List of guinea pig breeds

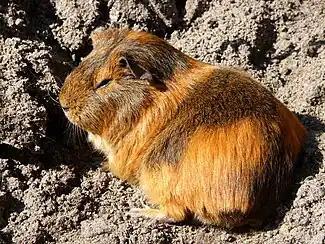
A guinea pig with golden coloring as well as "ticking"

"Ticked" cavies have black series hairs with red series ticking, i.e. each individual hair has stripes of both a black and a red series color. In case a ticked cavy also has the tortoiseshell pattern, the red series patches are uniformly colored while the black series patch.